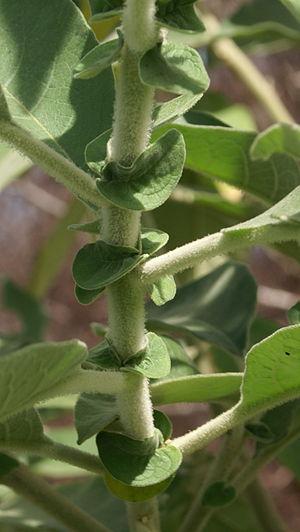
détail des micro feuilles de Solanum mauritianum
Solanum mauritianum, appelé localement Bringellier marron, Tabac marron ou Faux tabac, est une espèce de plantes dicotylédones de la famille des Solanaceae, originaire d'Amérique du Sud.